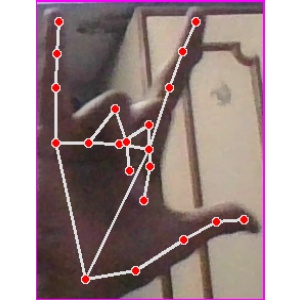
अक्षर: व